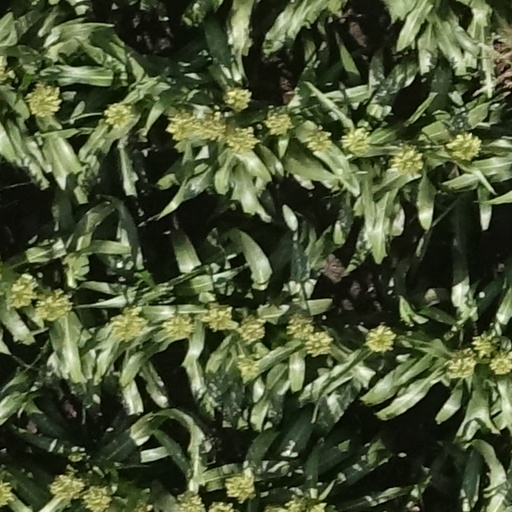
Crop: sorghum